Atomic force acoustic microscopy

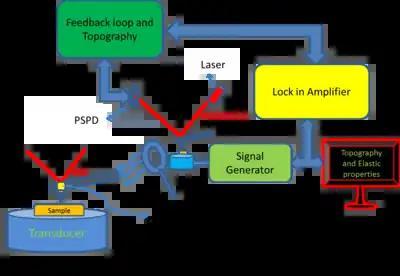
AFAM

Atomic force acoustic microscopy (AFAM) is a type of scanning probe microscopy (SPM). It is a combination of acoustics and atomic force microscopy. The principal difference between AFAM and other forms of SPM is the addition of a transducer at the bottom of the sample which induces longitudinal out-of-plane vibrations in the specimen. These vibrations are sensed by a cantilever and tip called a probe. The figure shown here is the clear schematic of AFAM principle here B is the magnified version of the tip and sample placed on the transducer and tip having some optical coating generally gold coating to reflect the laser light on to the photodiode.